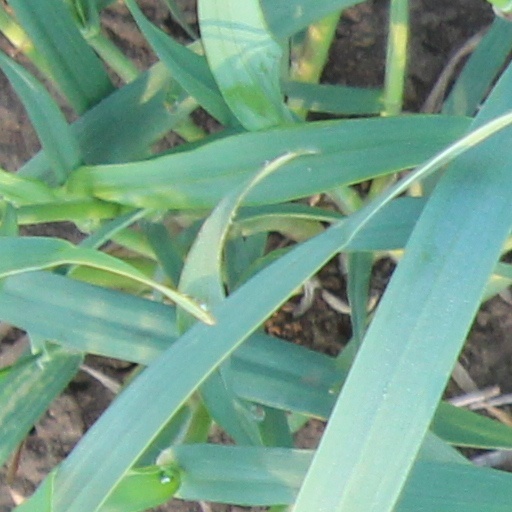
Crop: wheat